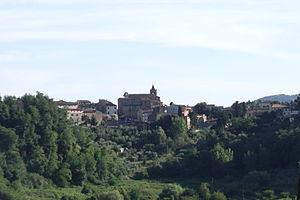
Terricciola est une commune italienne de la province de Pise dans la région Toscane en Italie.